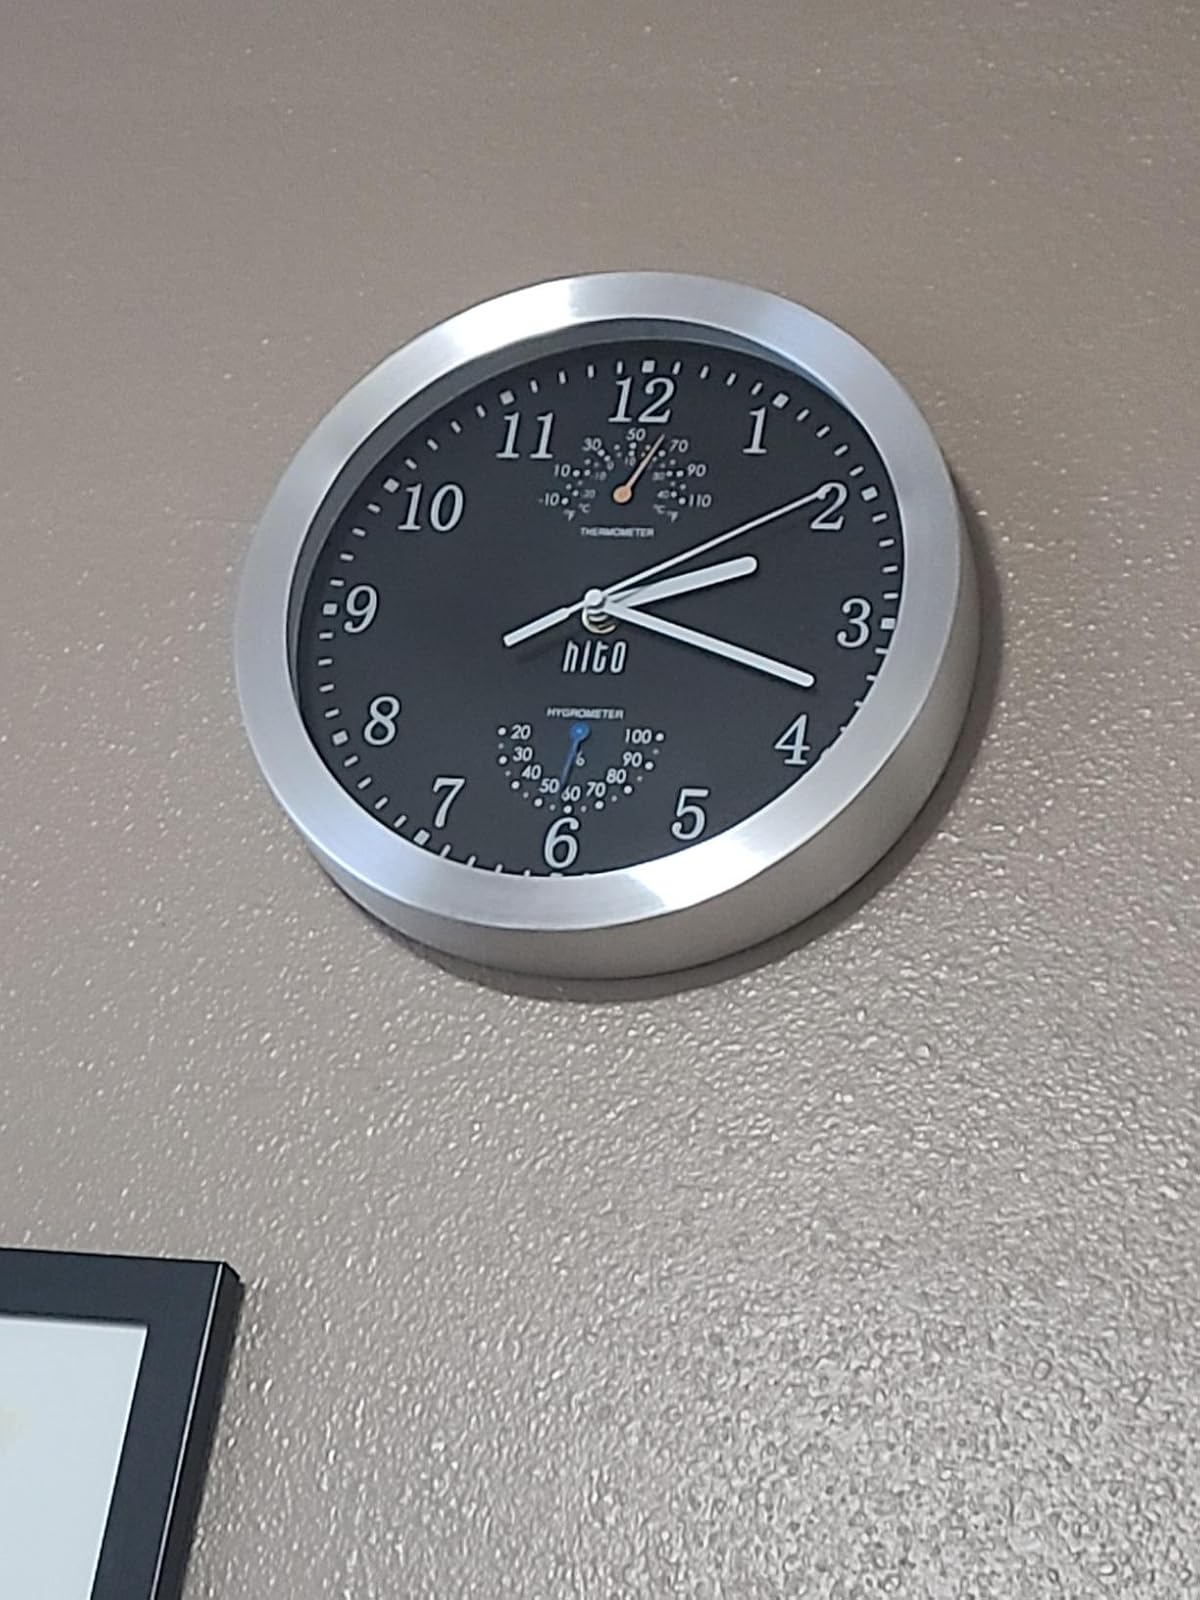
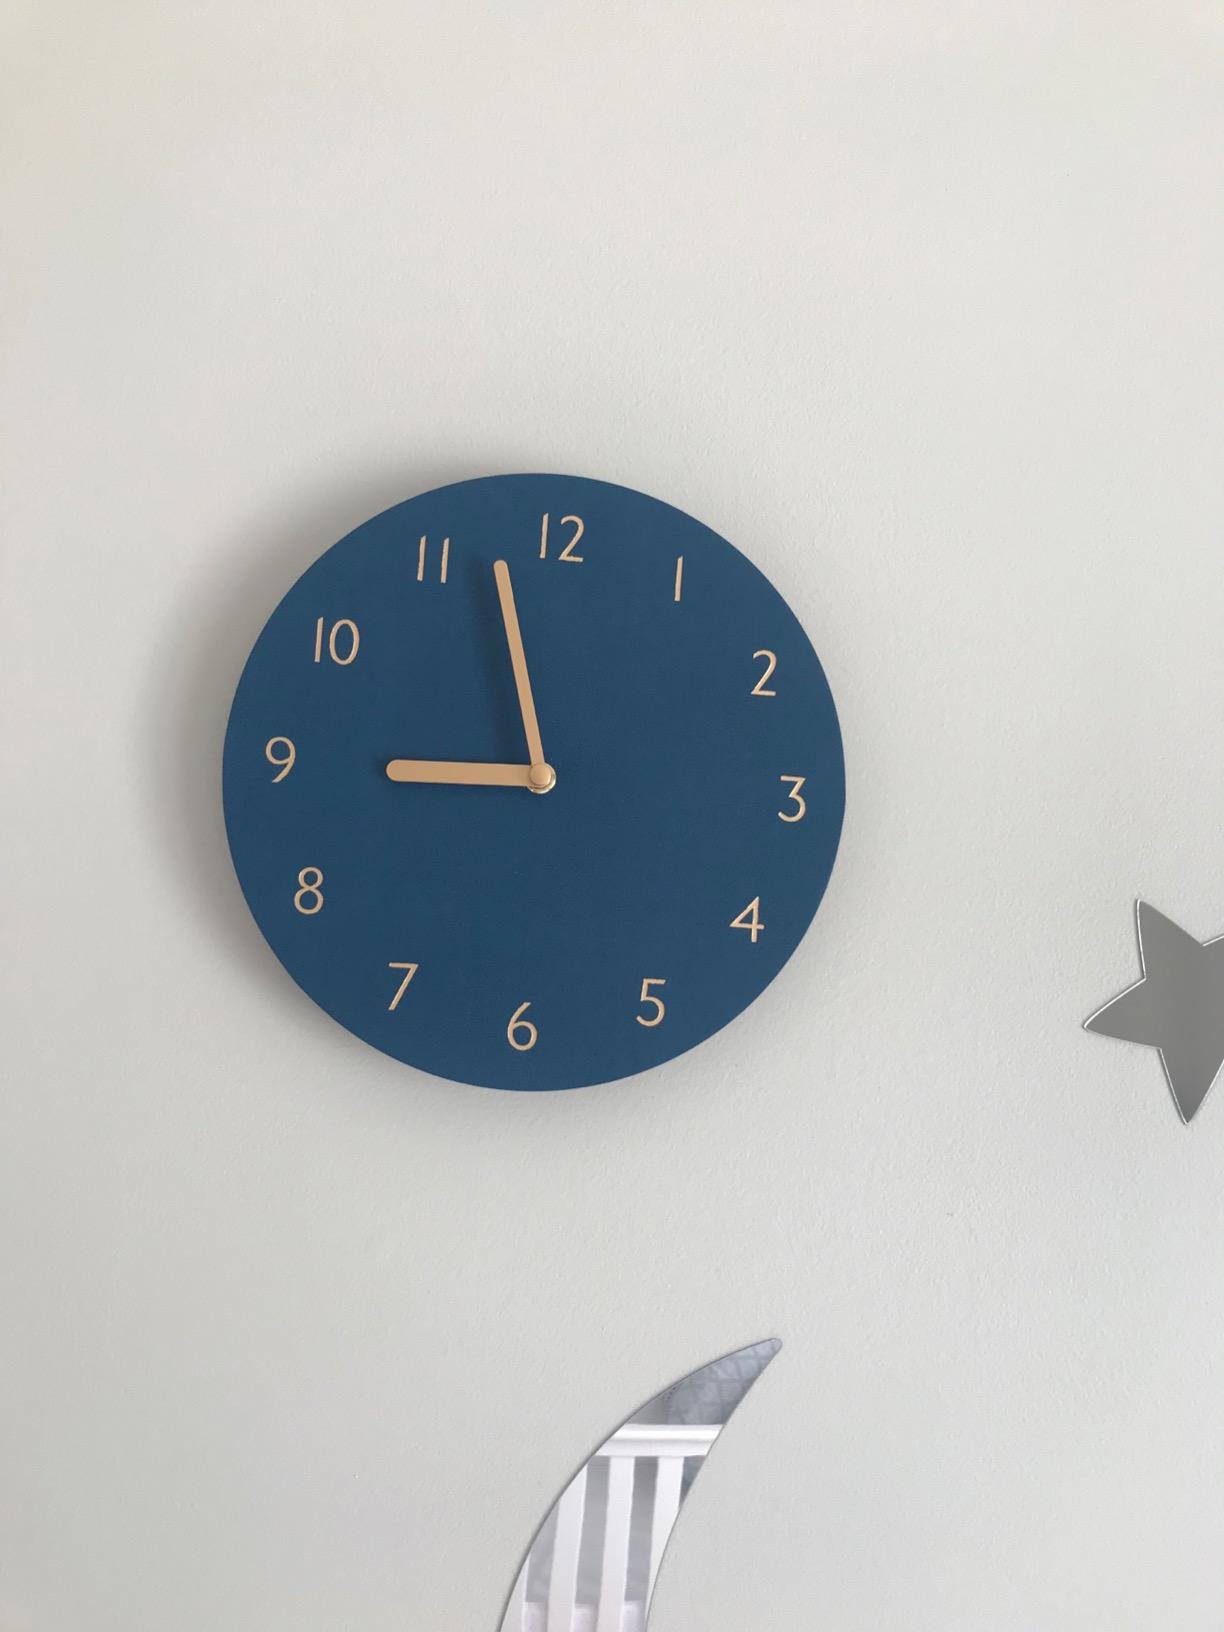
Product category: clock
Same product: no